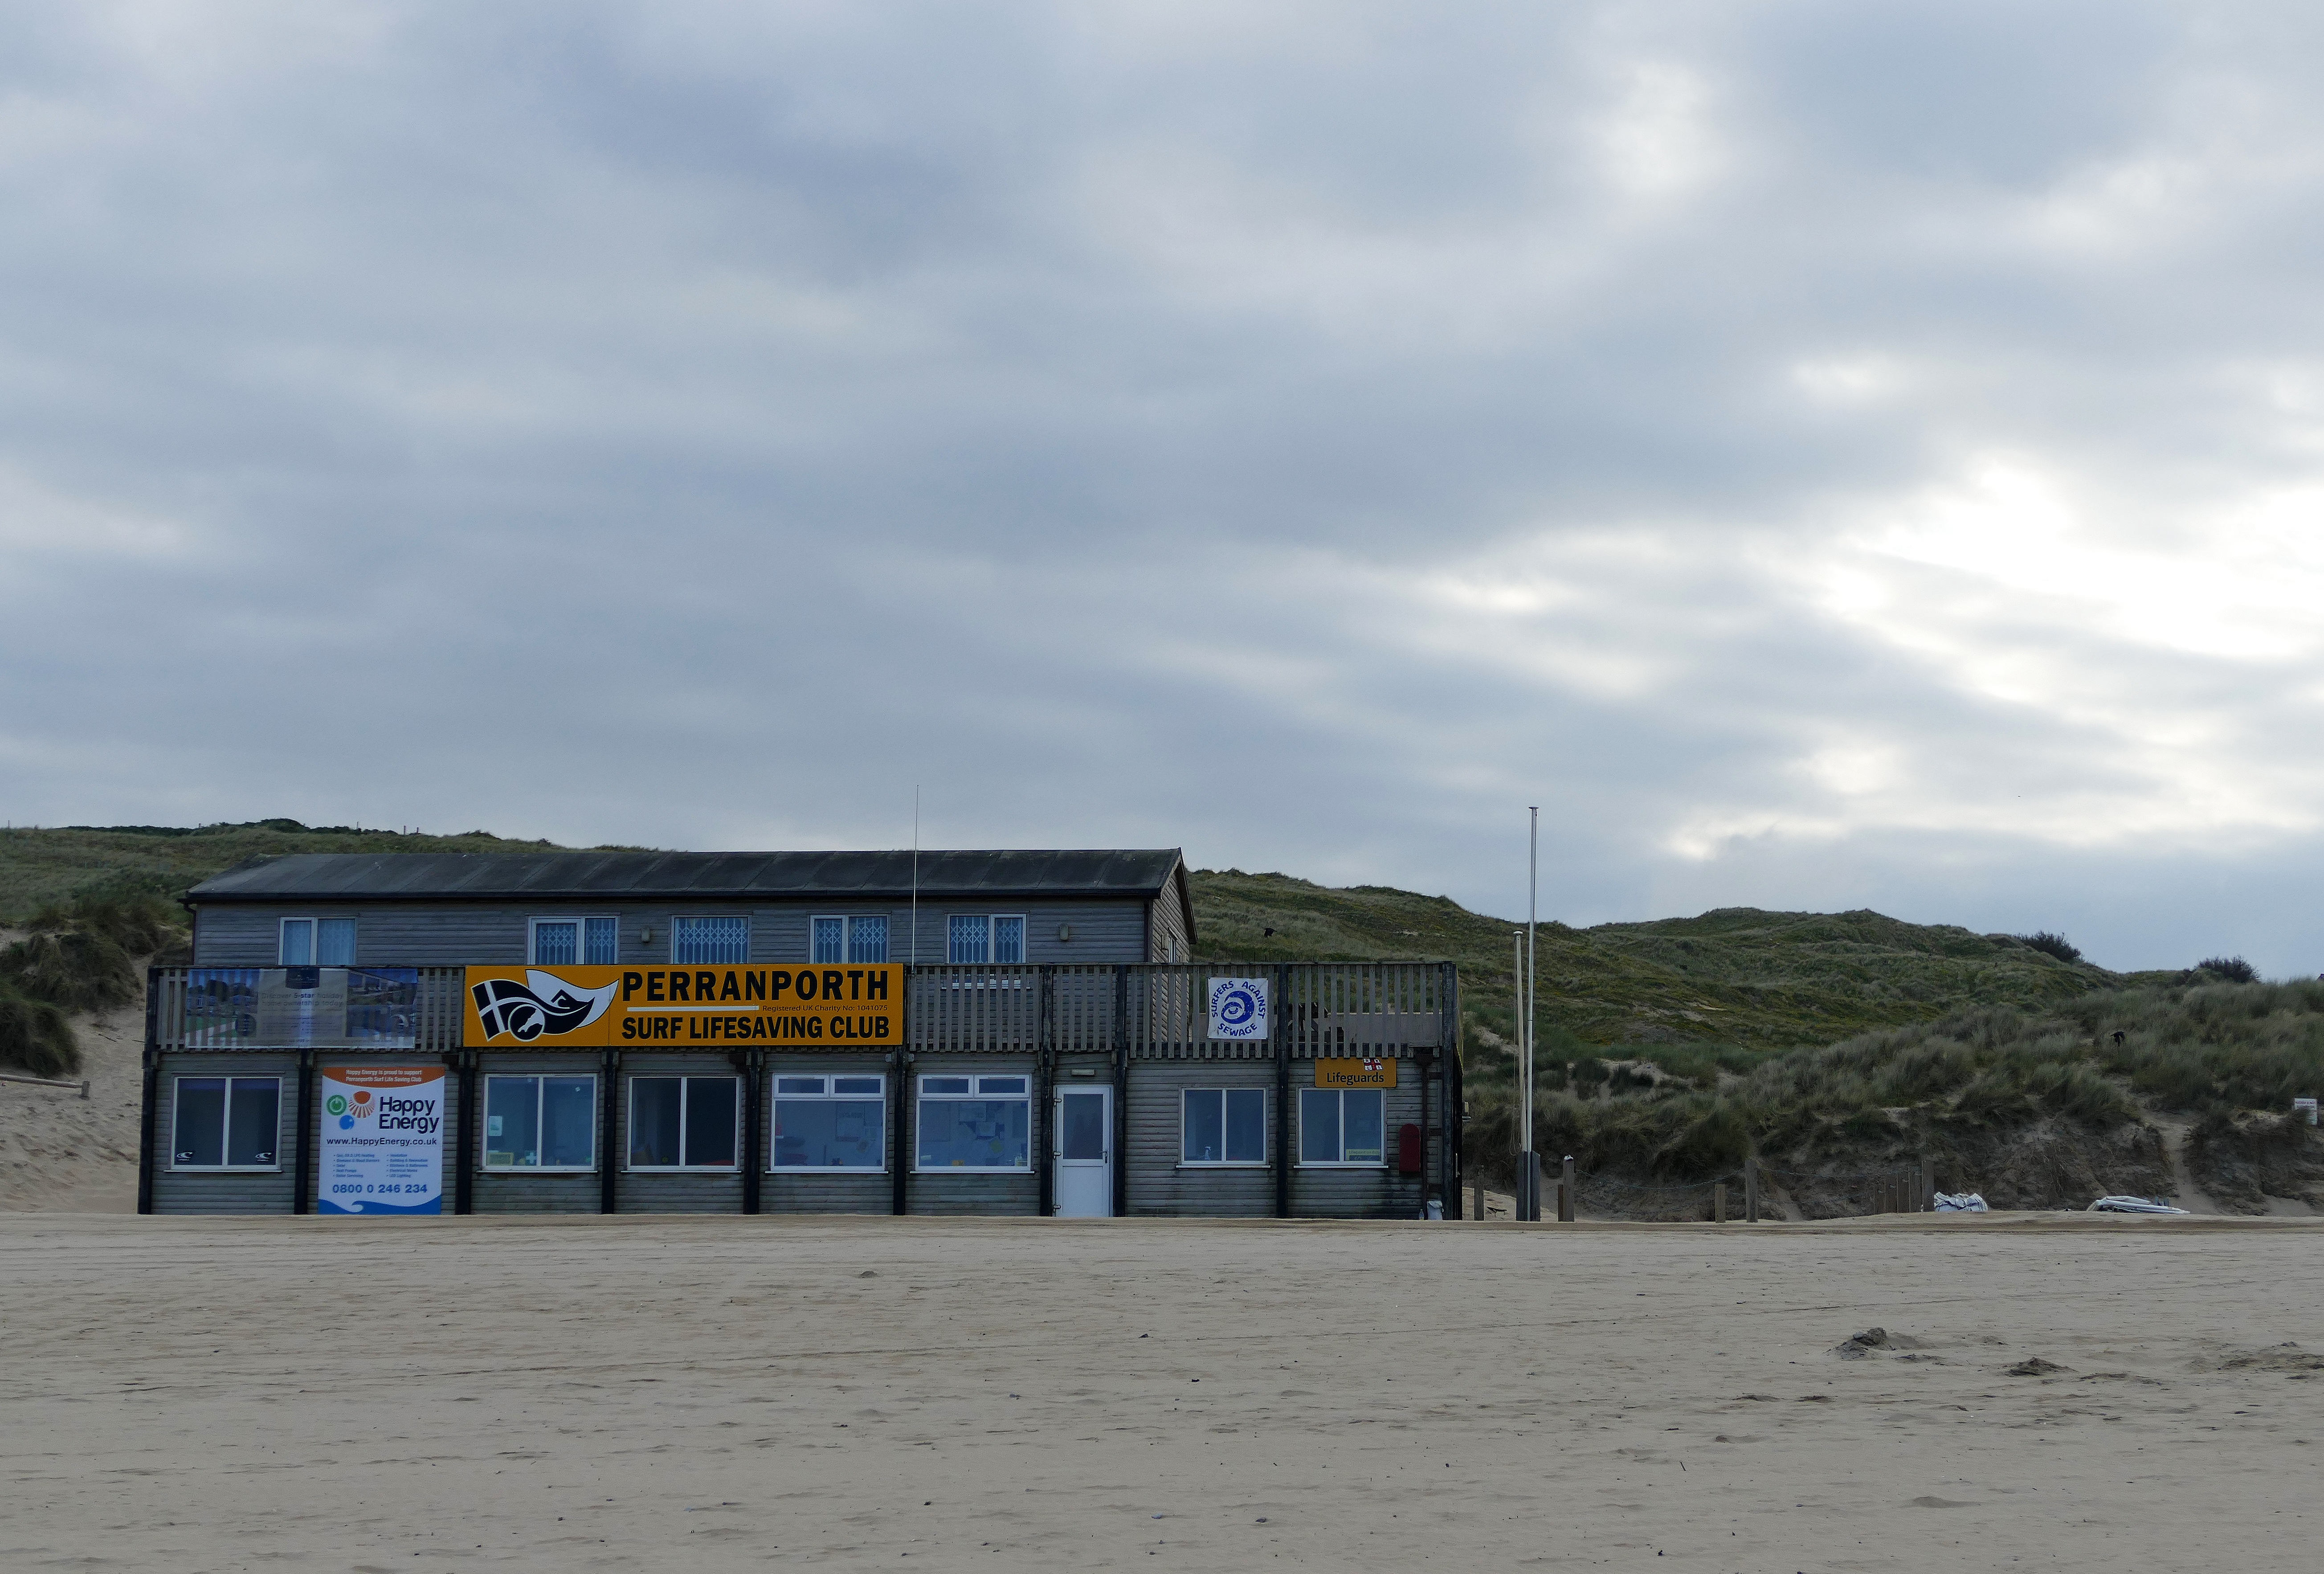
beach, sea, coast, water, path, sand, rock, ocean, sky, shore, coastal, coastline, hut, shoreline, cliff, seaside, transport, surf, surfing, vehicle, scenic, seascape, scenery, bay, club, uk, england, south, places, west, north, waves, clouds, atlantic, english, united, kingdom, cornwall, newquay, cornish, perranporth, perran, reen, lifesaving